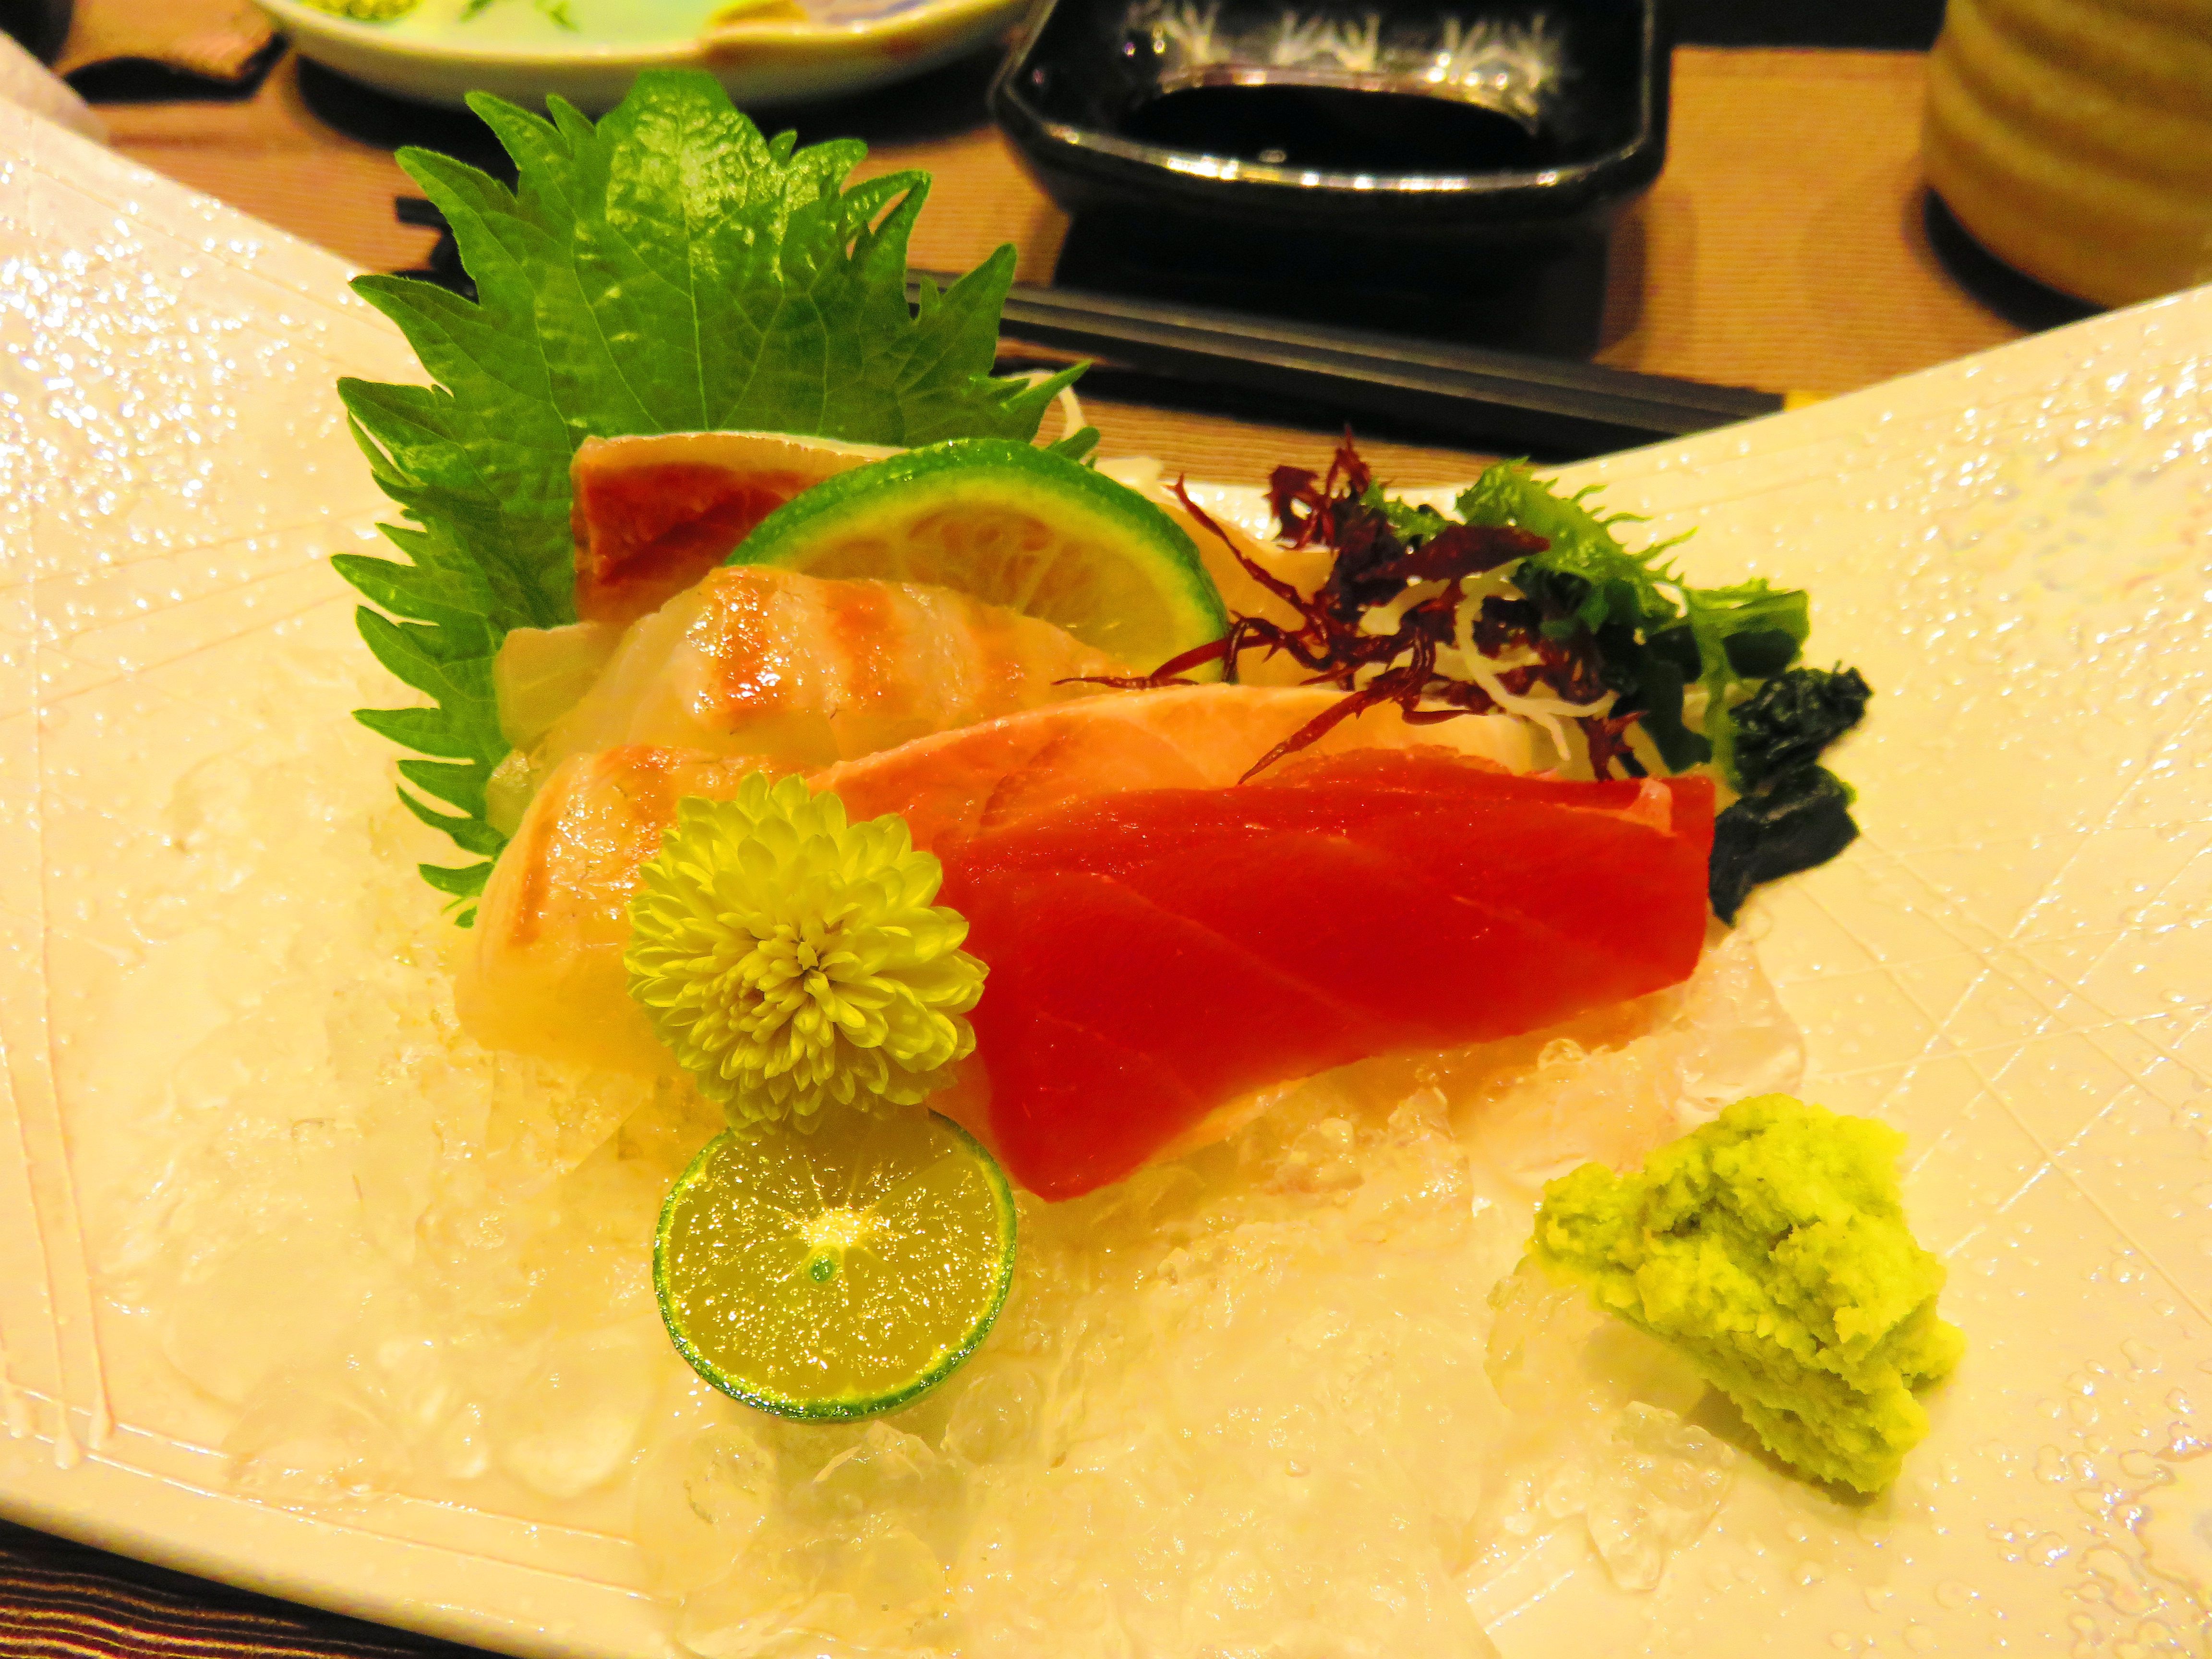
dish, meal, food, fish, gourmet, cuisine, asian food, sushi, sashimi, garnish, salmon, hors d oeuvre, kaiseki, raw fish slice